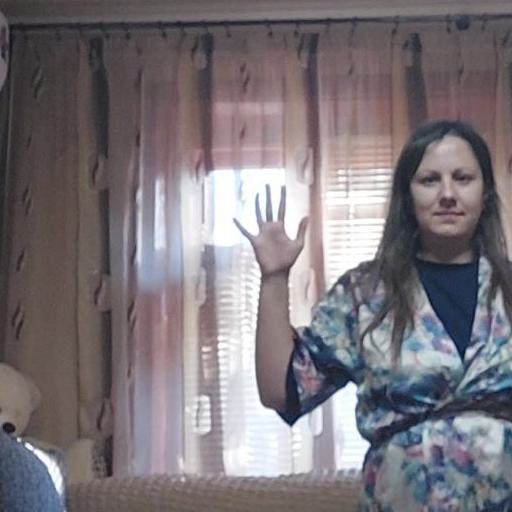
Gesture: palm